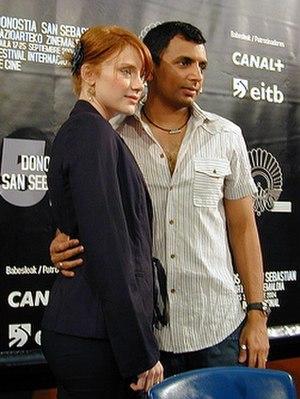
Le cinéma est un art du spectacle. En français, il est couramment désigné comme le « septième art », d'après l'expression du critique Ricciotto Canudo dans les années 1920. L’art cinématographique se caractérise par le spectacle proposé au public sous la forme d’un film, c’est-à-dire d’un récit, véhiculé par un support qui est enregistré puis lu par un mécanisme continu ou intermittent qui crée l’illusion d’images en mouvement, ou par un enregistrement et une lecture continus de données informatiques. La communication au public du spectacle enregistré, qui se différencie ainsi du spectacle vivant, se fait à l’origine par l’éclairement à travers le support, le passage de la lumière par un jeu de miroirs ou/et des lentilles optiques, et la projection de ce faisceau lumineux sur un écran transparent ou opaque, ou la diffusion du signal numérique sur un écran plasma ou à led. Au sens originel et limitatif, le cinéma est la projection en public d’un film sur un écran. Dès Émile Reynaud, en 1892, les créateurs de films comprennent que le spectacle projeté gagne à être accompagné par une musique qui construit l’ambiance du récit, ou souligne chaque action représentée.
Manoj Nelliyattu Shyamalan, plus connu sous le nom de M. Night Shyamalan [ˈʃæ.mæ.lɔːn], est un réalisateur américain d’origine indienne, scénariste, producteur et acteur de cinéma né le 6 août 1970 à Pondichéry. Il a notamment été nommé à deux reprises aux Oscars pour sa réalisation et son scénario de Sixième Sens, en 1999.